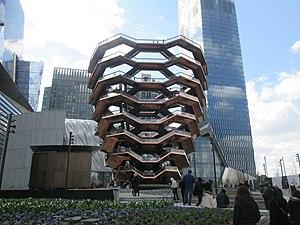
Thomas Heatherwick est un artiste et designer anglais, connu pour son utilisation innovante de l'ingénierie et des matériaux dans les sculptures et les monuments publics. Il est à la tête du Heatherwick Studio, fondé en 1994.
Vessel est une structure et une attraction pour les visiteurs construite dans le cadre du projet de réaménagement des chantiers de Hudson Yards à Manhattan, à New York. Construite selon les plans du designer britannique Thomas Heatherwick, la structure élaborée en forme d'alvéole d'abeille s'élève sur 16 étages et se compose de 154 escaliers, 2500 marches et 80 paliers pour les visiteurs à monter. Vessel est la principale caractéristique de la place publique de Hudson Yards. Financé par Hudson Yards Developer Related Companies, son coût final est estimé à 200 millions de dollars.